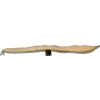
Label: bean_pod